Archie A. Peck

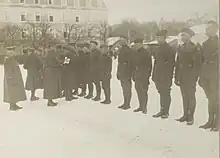
General John J. Pershing presenting the Medal of Honor to Sergeant Archie A. Peck of Company A, 307th Infantry, 77th Division, outside Pershing's headquarters at Chaumont, France, February 1919.

Rank and organization: Private, U.S. Army, Company A, 307th Infantry, 77th Division. Place and date: In the Argonne Forest, France, 6 October 1918. Entered service at: Hornell, N.Y. Birth: November 22, 1894; Tyrone, N.Y. General Orders: War Department, General Orders No. 16, January 22, 1919.